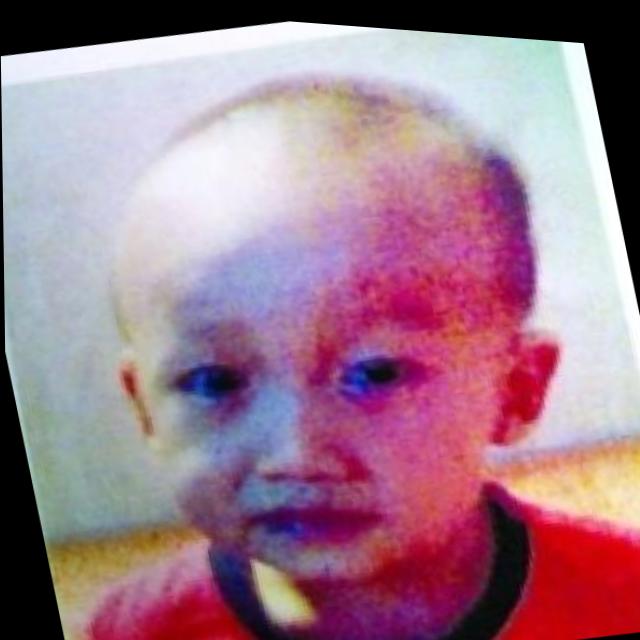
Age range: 0-12